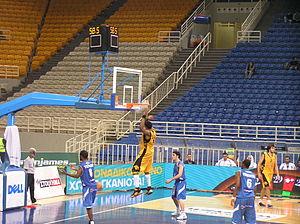
K'Zell Wesson, né le 24 juin 1977 à Portland, est un joueur professionnel américain de basket-ball. Il mesure 2,02 m.